Joe Pepitone

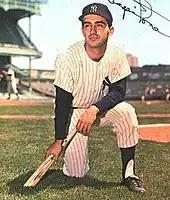
Pepitone in the 1960s

In August 1958, Pepitone signed with the New York Yankees as an amateur free agent. He played in 16 games for the Auburn Yankees of the Class D New York–Pennsylvania League after signing.